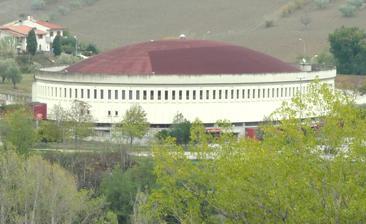
Building: PalaScapriano
Country: Italy
Year built: 1980
PalaScapriano Arena PalaScapriano is an indoor sporting arena located in Teramo , central Italy .  It was inaugurated in 1980, and restored in the 2002-2008 period. The capacity of the arena is 3,500 people. It has an elliptical dome in mixed brick-concrete construction, measuring 63 x 44.30 meters. It is currently home to the Teramo Basket . References